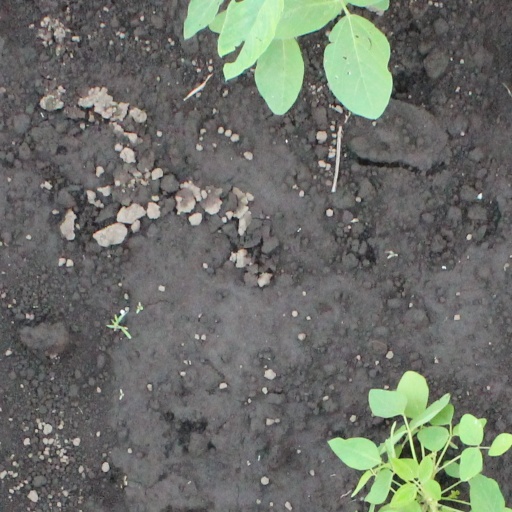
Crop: soybean